FS Class E.636

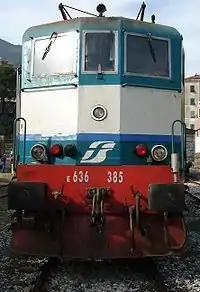
Unit 385 in XMPR livery, with central projector, green and red lights

The E.636 was designed to overcome the problems shown in the 1930s by both the E.626 multi-purpose and E.326 high-speed locomotives, in order to better handle the increasing railway traffic in Italy.